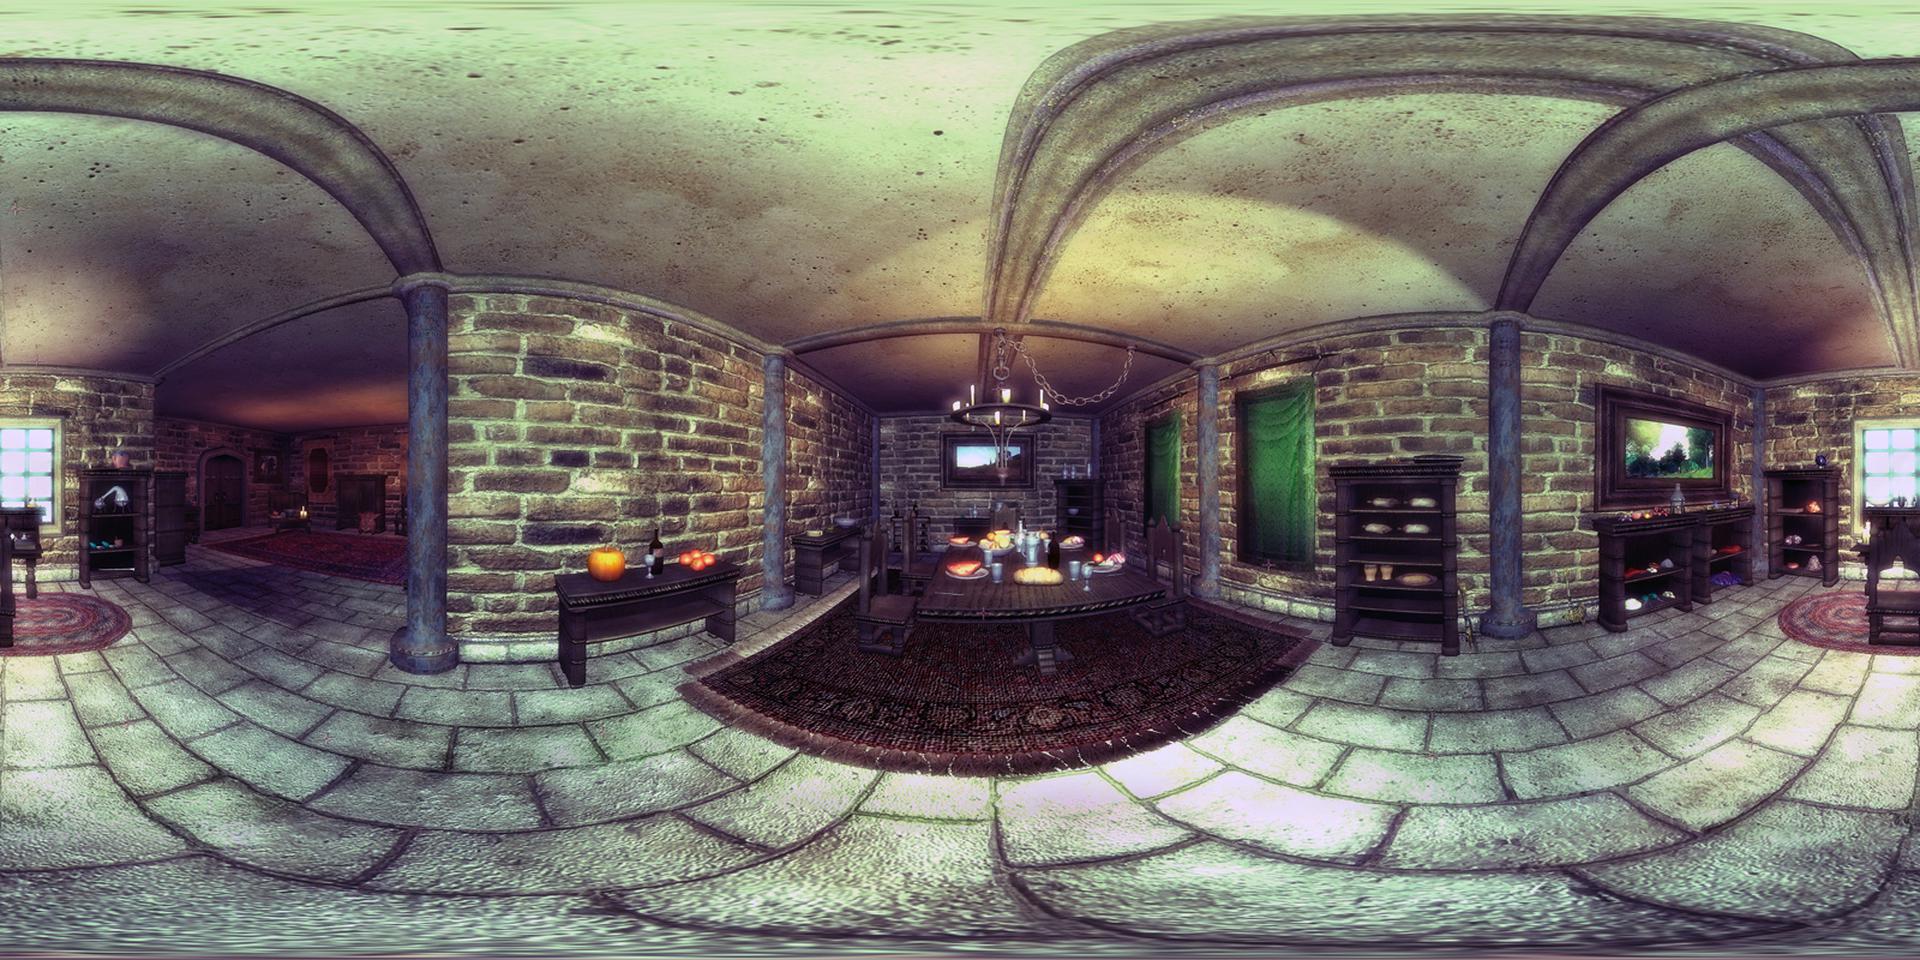
Referred object: the small wooden shelf with plates on it

Referred object: look straight ahead at the dining table

Referred object: the pumpkin on the bench opposite the central dining table